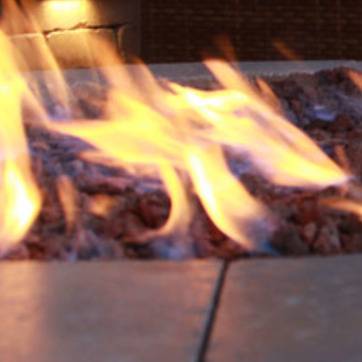
Material: other